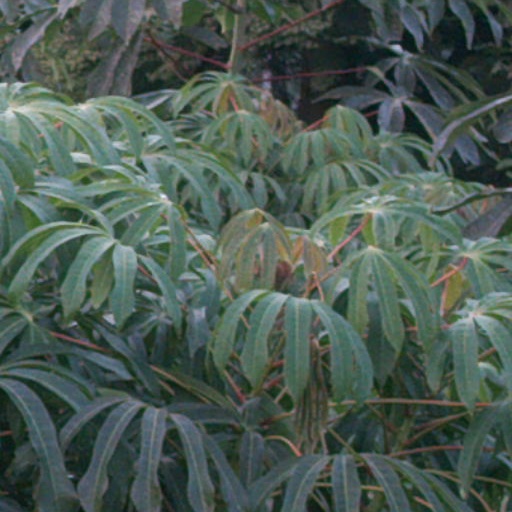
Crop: cassava